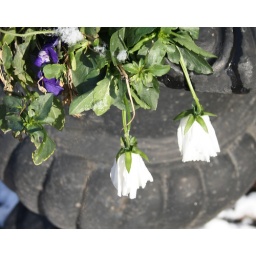
i liked how bright the white flowers were just like the snow around